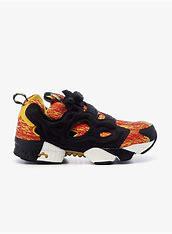
Brand: Reebok
Model: Instapump Fury OG